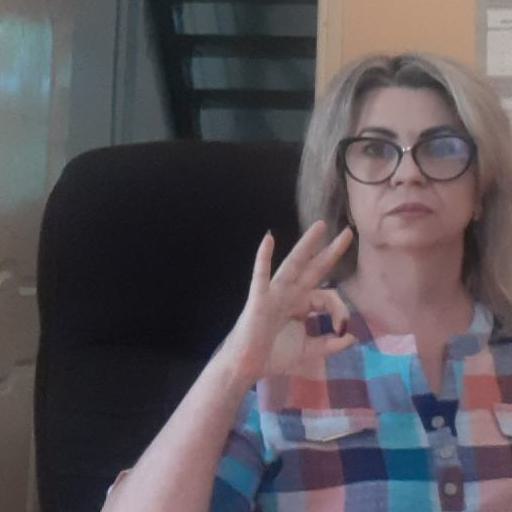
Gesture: ok